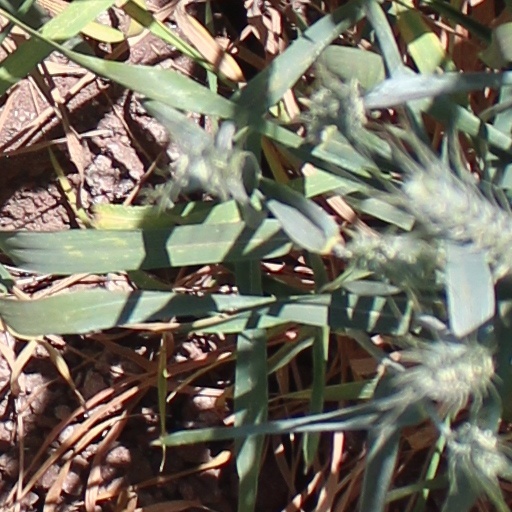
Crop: wheat